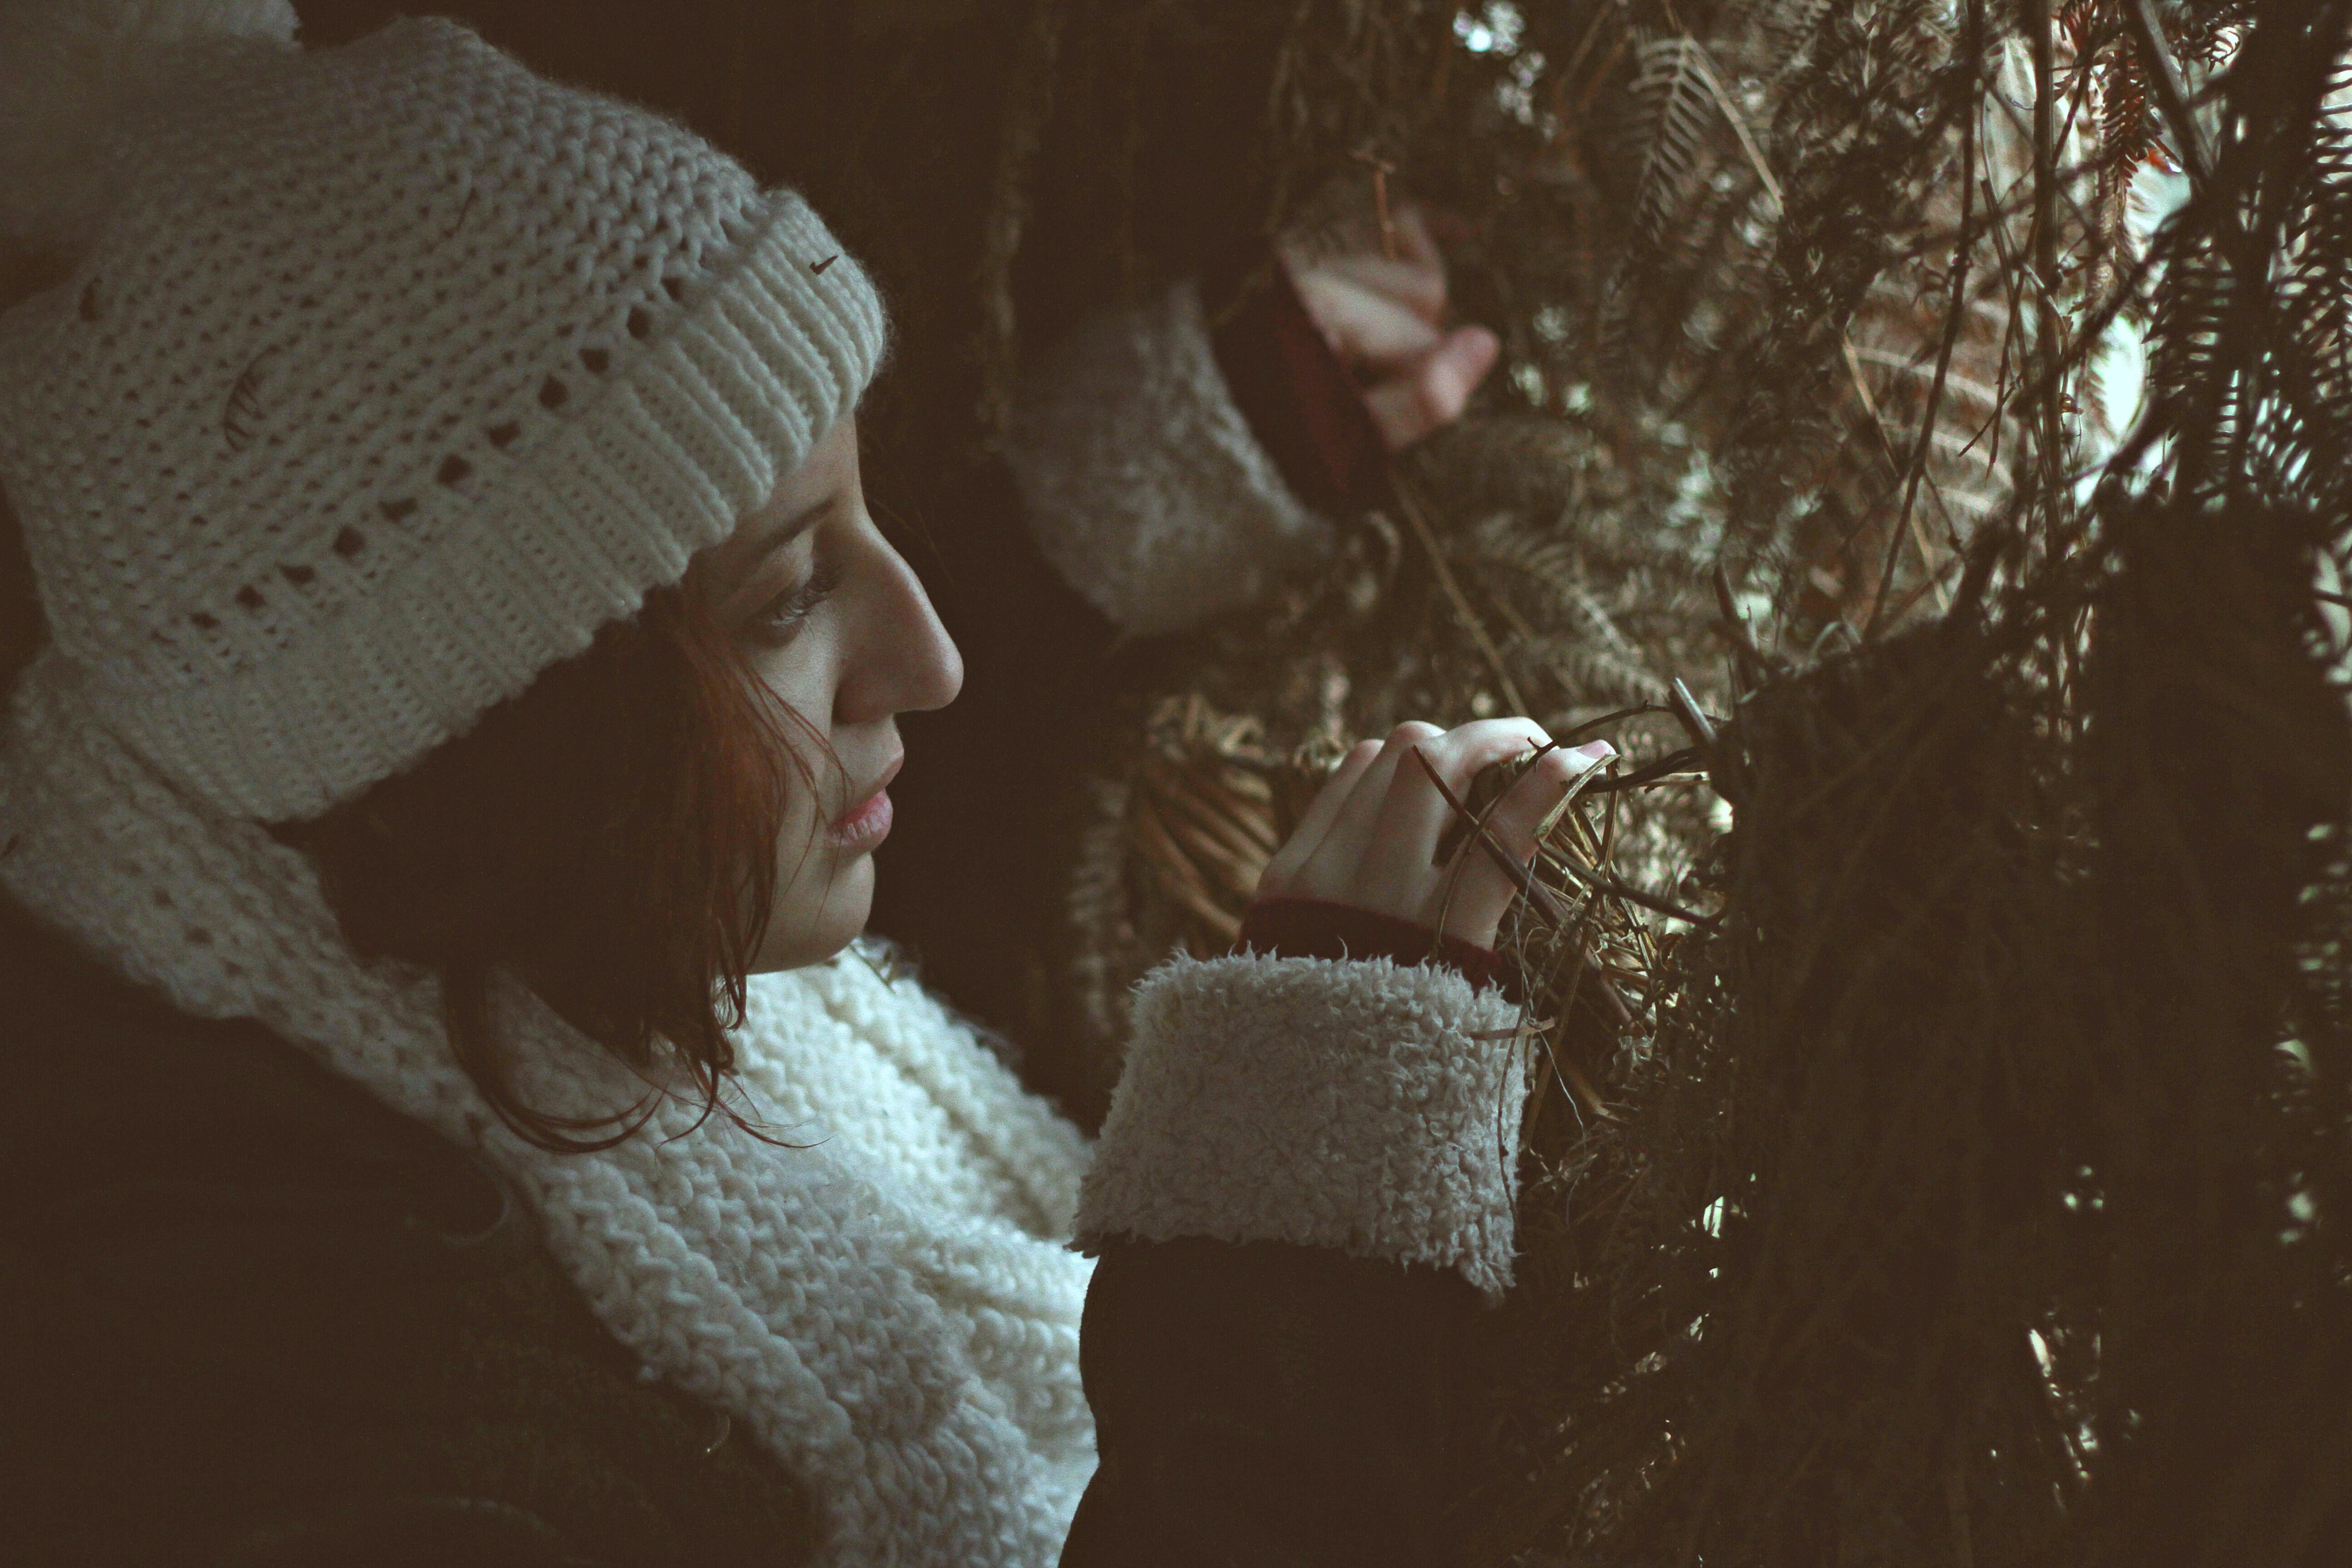
man, person, winter, girl, woman, white, male, female, portrait, romance, child, lady, fern, photograph, image, emotion, interaction, hiding place